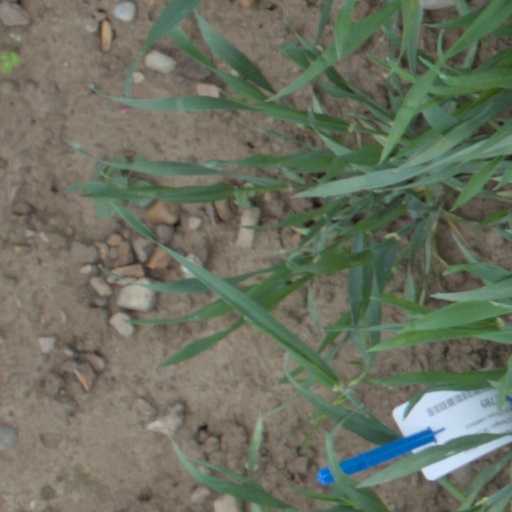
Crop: wheat